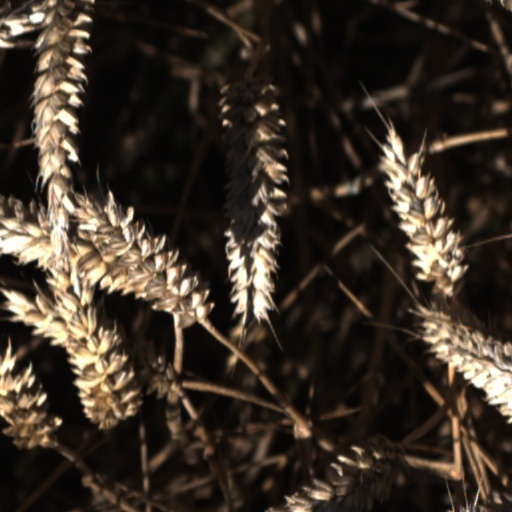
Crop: wheat